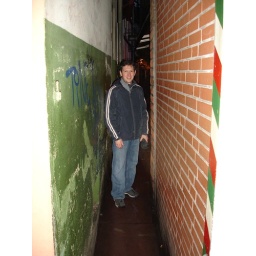
This was actually a street in the Schnoor. Don't try to drive a car here. :-)